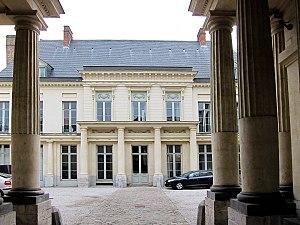
Façade de l'Hôtel Petipas de Walle à Lille.
L’hôtel Petipas de Walle est un hôtel particulier situé à Lille, dans le département du Nord.